Project Runway Canada

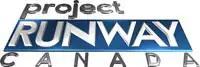
Logo

Project Runway Canada is a Gemini Award-winning Canadian television adaptation of the American reality television series "Project Runway", which debuted on the Slice network on October 8, 2007. The second season aired on Global. The series' host is fashion model Iman, while Canadian designer Brian Bailey acts as the contestants' mentor. The series was canceled after the second-season finale.